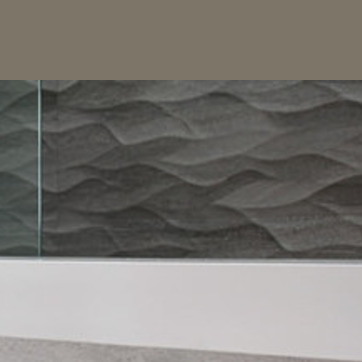
Material: mirror